Api Pewhairangi

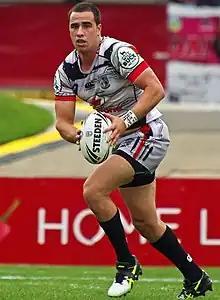
Pewhairangi in action for the New Zealand Warriors

On 27 November 2014, after attending an open trial for their NSW Cup side, Pewhairangi signed with the New Zealand Warriors for the 2015 season.